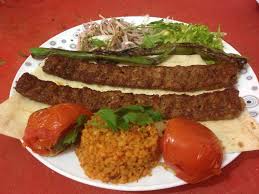
Yemek: kebap